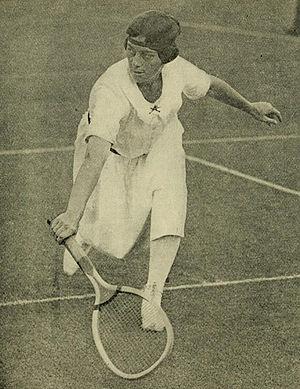
Marion Hall Zinderstein est une joueuse de tennis américaine de l'entre-deux-guerres. Elle est aussi connue sous son nom de femme mariée, Marion Zinderstein-Jessup.